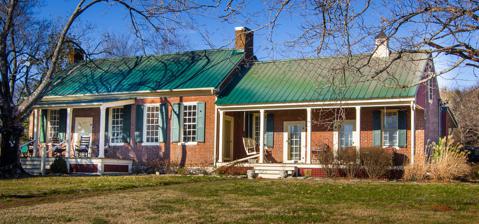
Building: John Crafton House
Country: United States of America
Year built: 1809
Historic house in Tennessee, United States United States historic place John Crafton House U.S. National Register of Historic Places Show map of Tennessee Show map of the United States Location N. Chapel Rd. 2 mi. E of Arno Rd., Franklin, Tennessee Coordinates 35°52′44″N 86°46′10″W / 35.87889°N 86.76944°W / 35.87889; -86.76944 Area 2.8 acres (1.1 ha) Built c. 1813 and c. 1830 Architectural style Hall-parlor plan MPS Williamson County MRA NRHP reference No. 88000347 Added to NRHP April 13, 1988 The John Crafton House (also known as Ralroth Farm ) is a historic property in Franklin, Tennessee , United States, that was listed on the National Register of Historic Places on April 13, 1988. It was built, remodeled, or has other significance in about 1813 and c. 1830. It includes Hall-parlor plan and other architecture. When listed the property included one contributing building , one contributing structure and one non-contributing structure on an area of 2.8 acres (1.1 ha). It is a one-story  a one-story, brick house was built in two stages.  The original section was built c.1813 and includes its original nine panel door, with a main facade built in Flemish bond and side facades laid in five- and seven-course common bond . The property was covered in a 1988 study of Williamson County historical resources. References